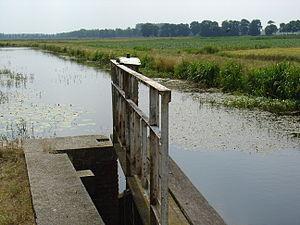
Le Canal de Buinen à Schoonoord, en néerlandais Kanaal Buinen-Schoonoord, est un canal néerlandais dans la province de Drenthe.